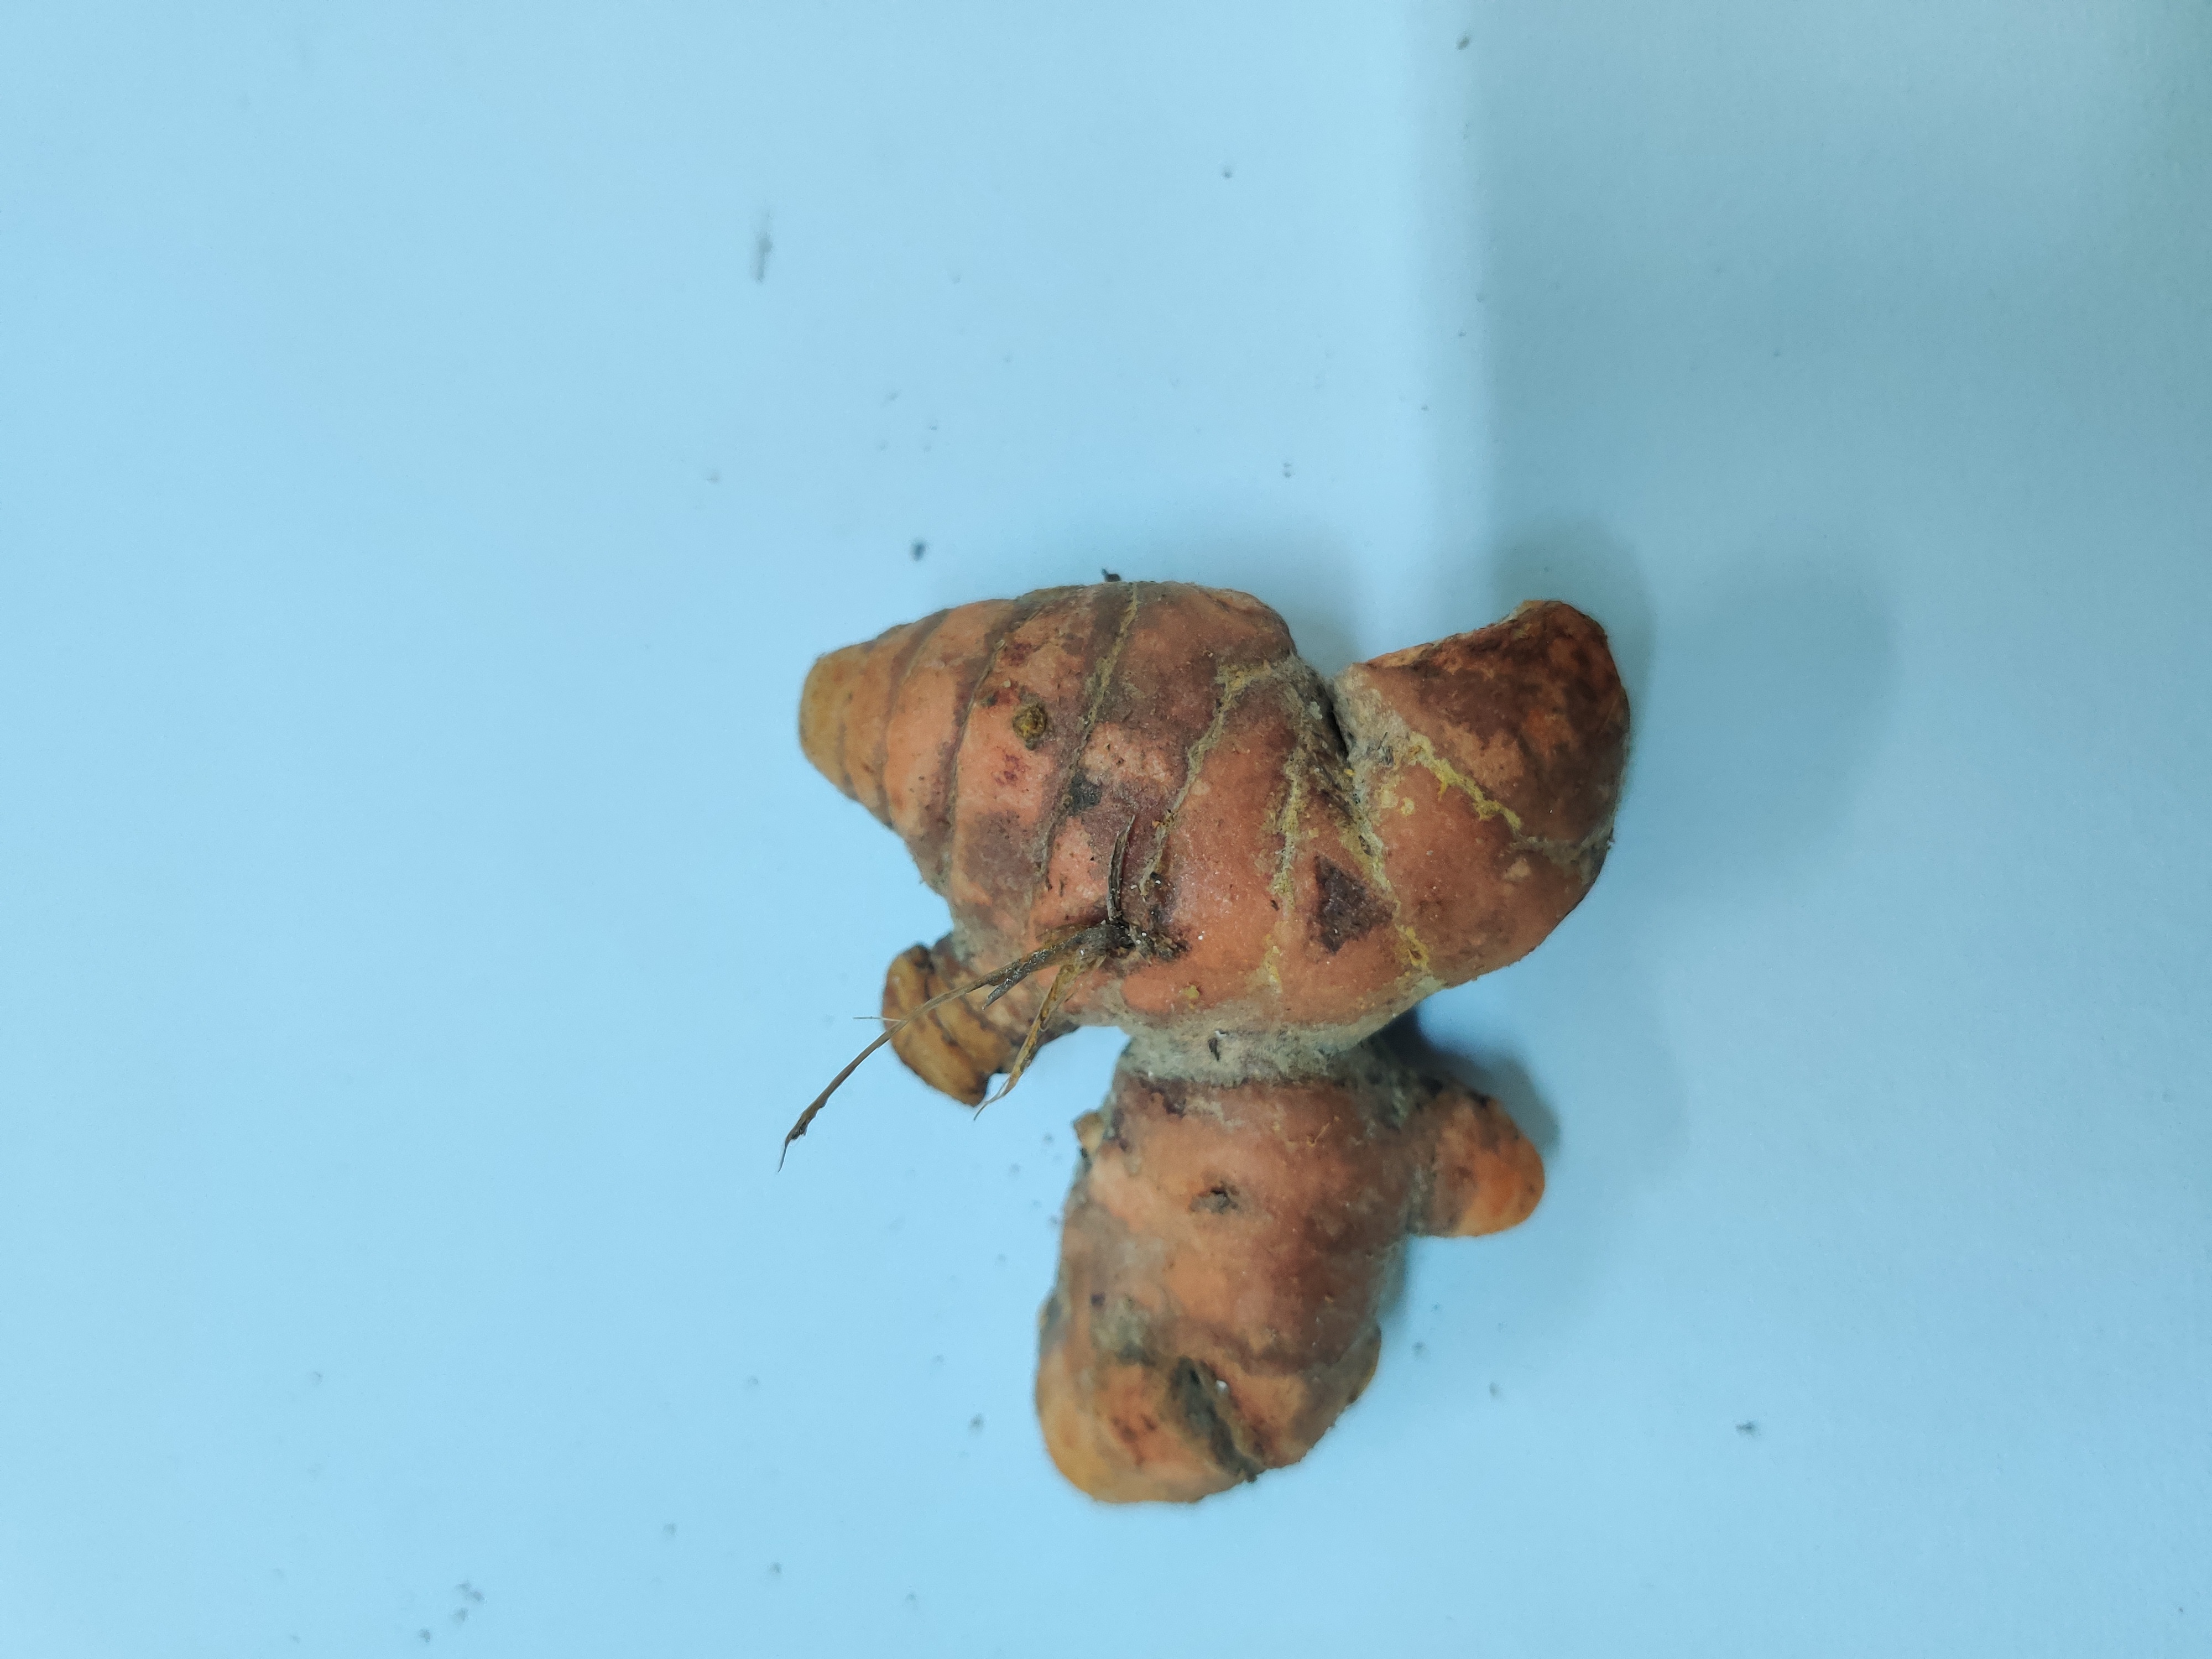
Crop: Turmeric
Condition: Fresh